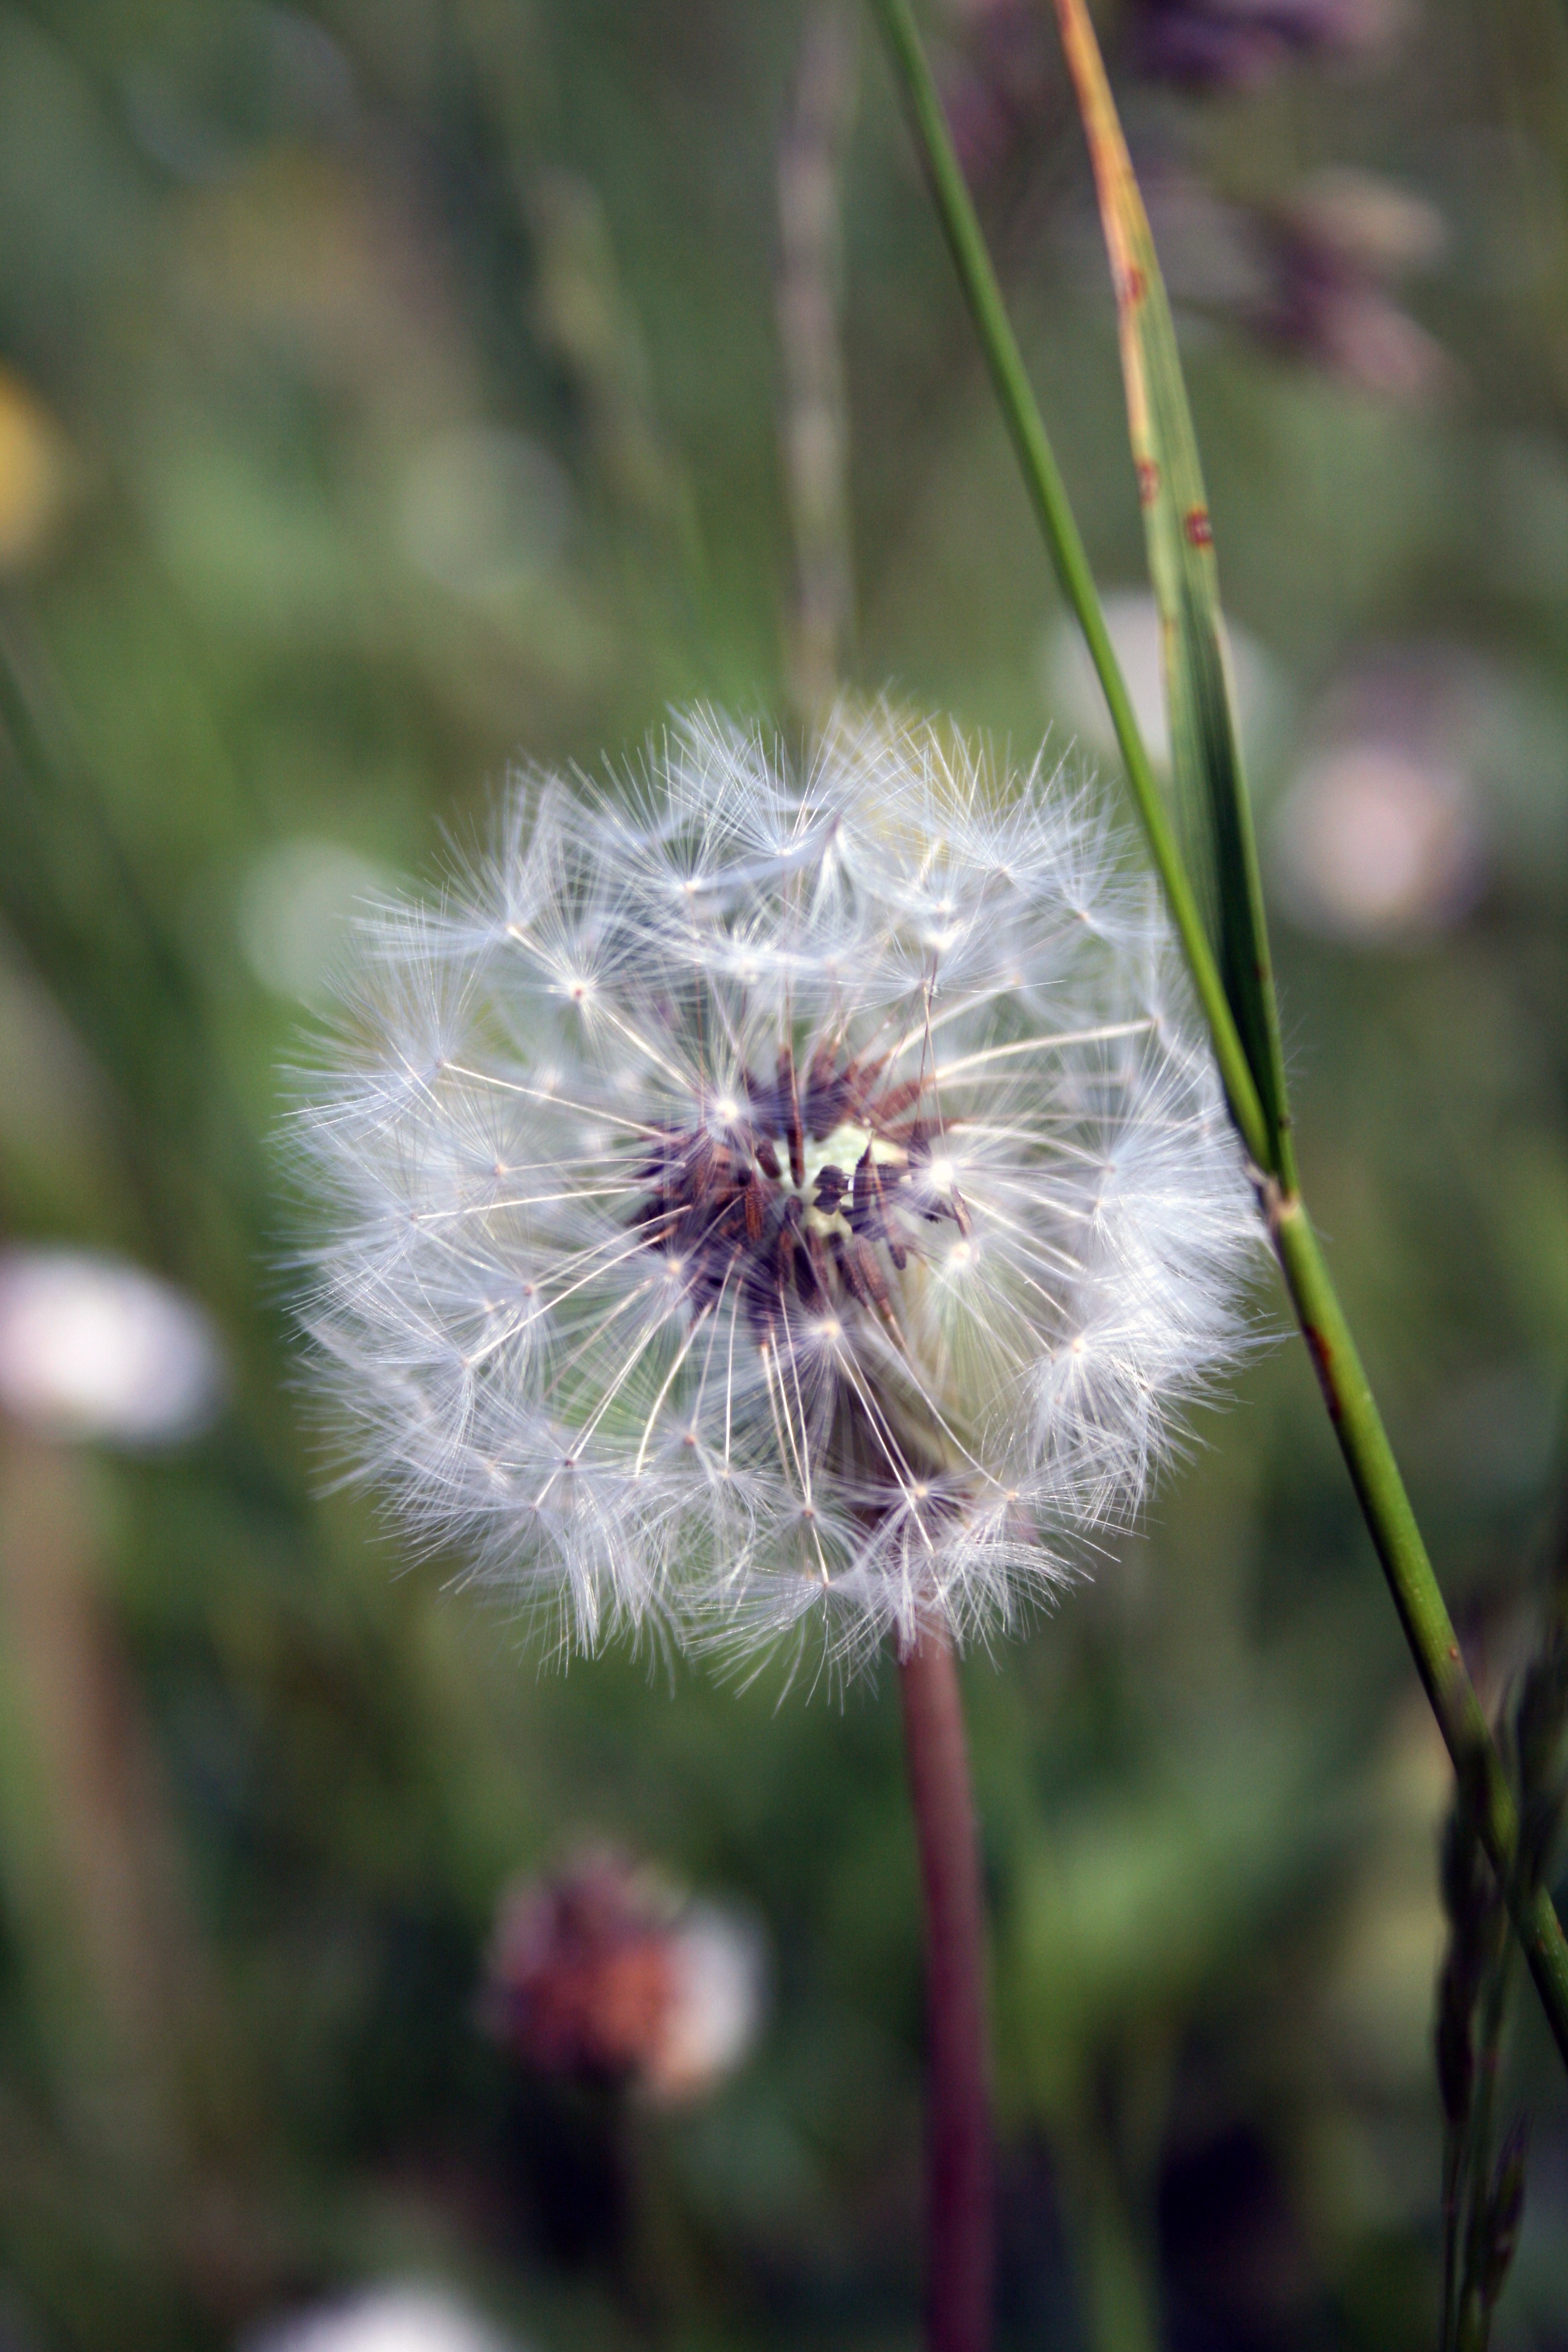
nature, grass, blossom, plant, meadow, dandelion, flower, bloom, botany, flora, wildflower, close up, pointed flower, thistle, macro photography, flowering plant, daisy family, grass family, plant stem, land plant, thorns spines and prickles